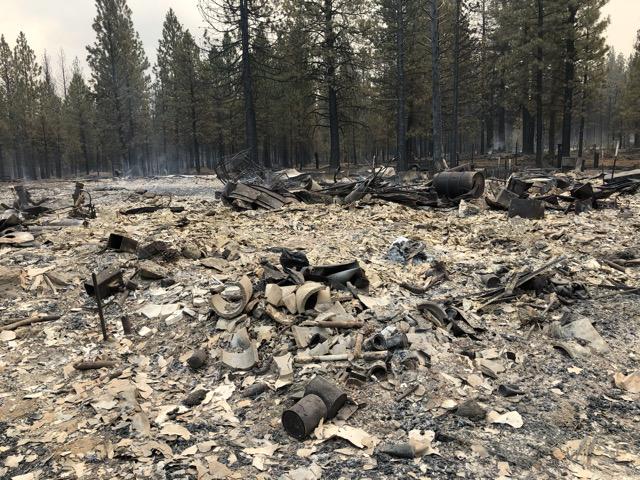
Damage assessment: destroyed